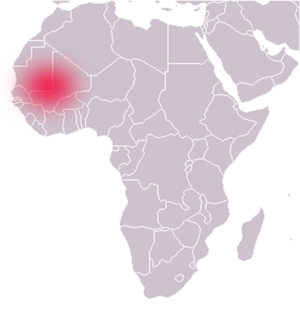
L’histoire du Sénégal – avant l'accession du pays à son indépendance en 1960 – s'inscrit d'abord dans celle d'entités plus larges telles que, successivement, le Sahara, le Soudan, la Sénégambie ou l'Afrique-Occidentale française, avant d'être associée à l'époque contemporaine à celle des États voisins du Sahel africain.